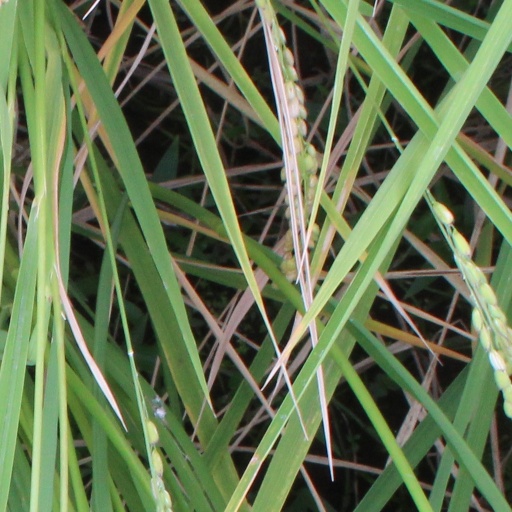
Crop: rice